Bureau of Oceans and International Environmental and Scientific Affairs

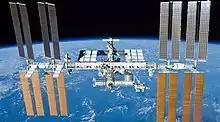
International Space Station

OES has negotiated more than 30 bilateral and multilateral science and technology agreements that promote sustainable development, women in science, and global security. OES and NASA worked together to negotiate intergovernmental agreements that govern the ownership and use of the International Space Station.